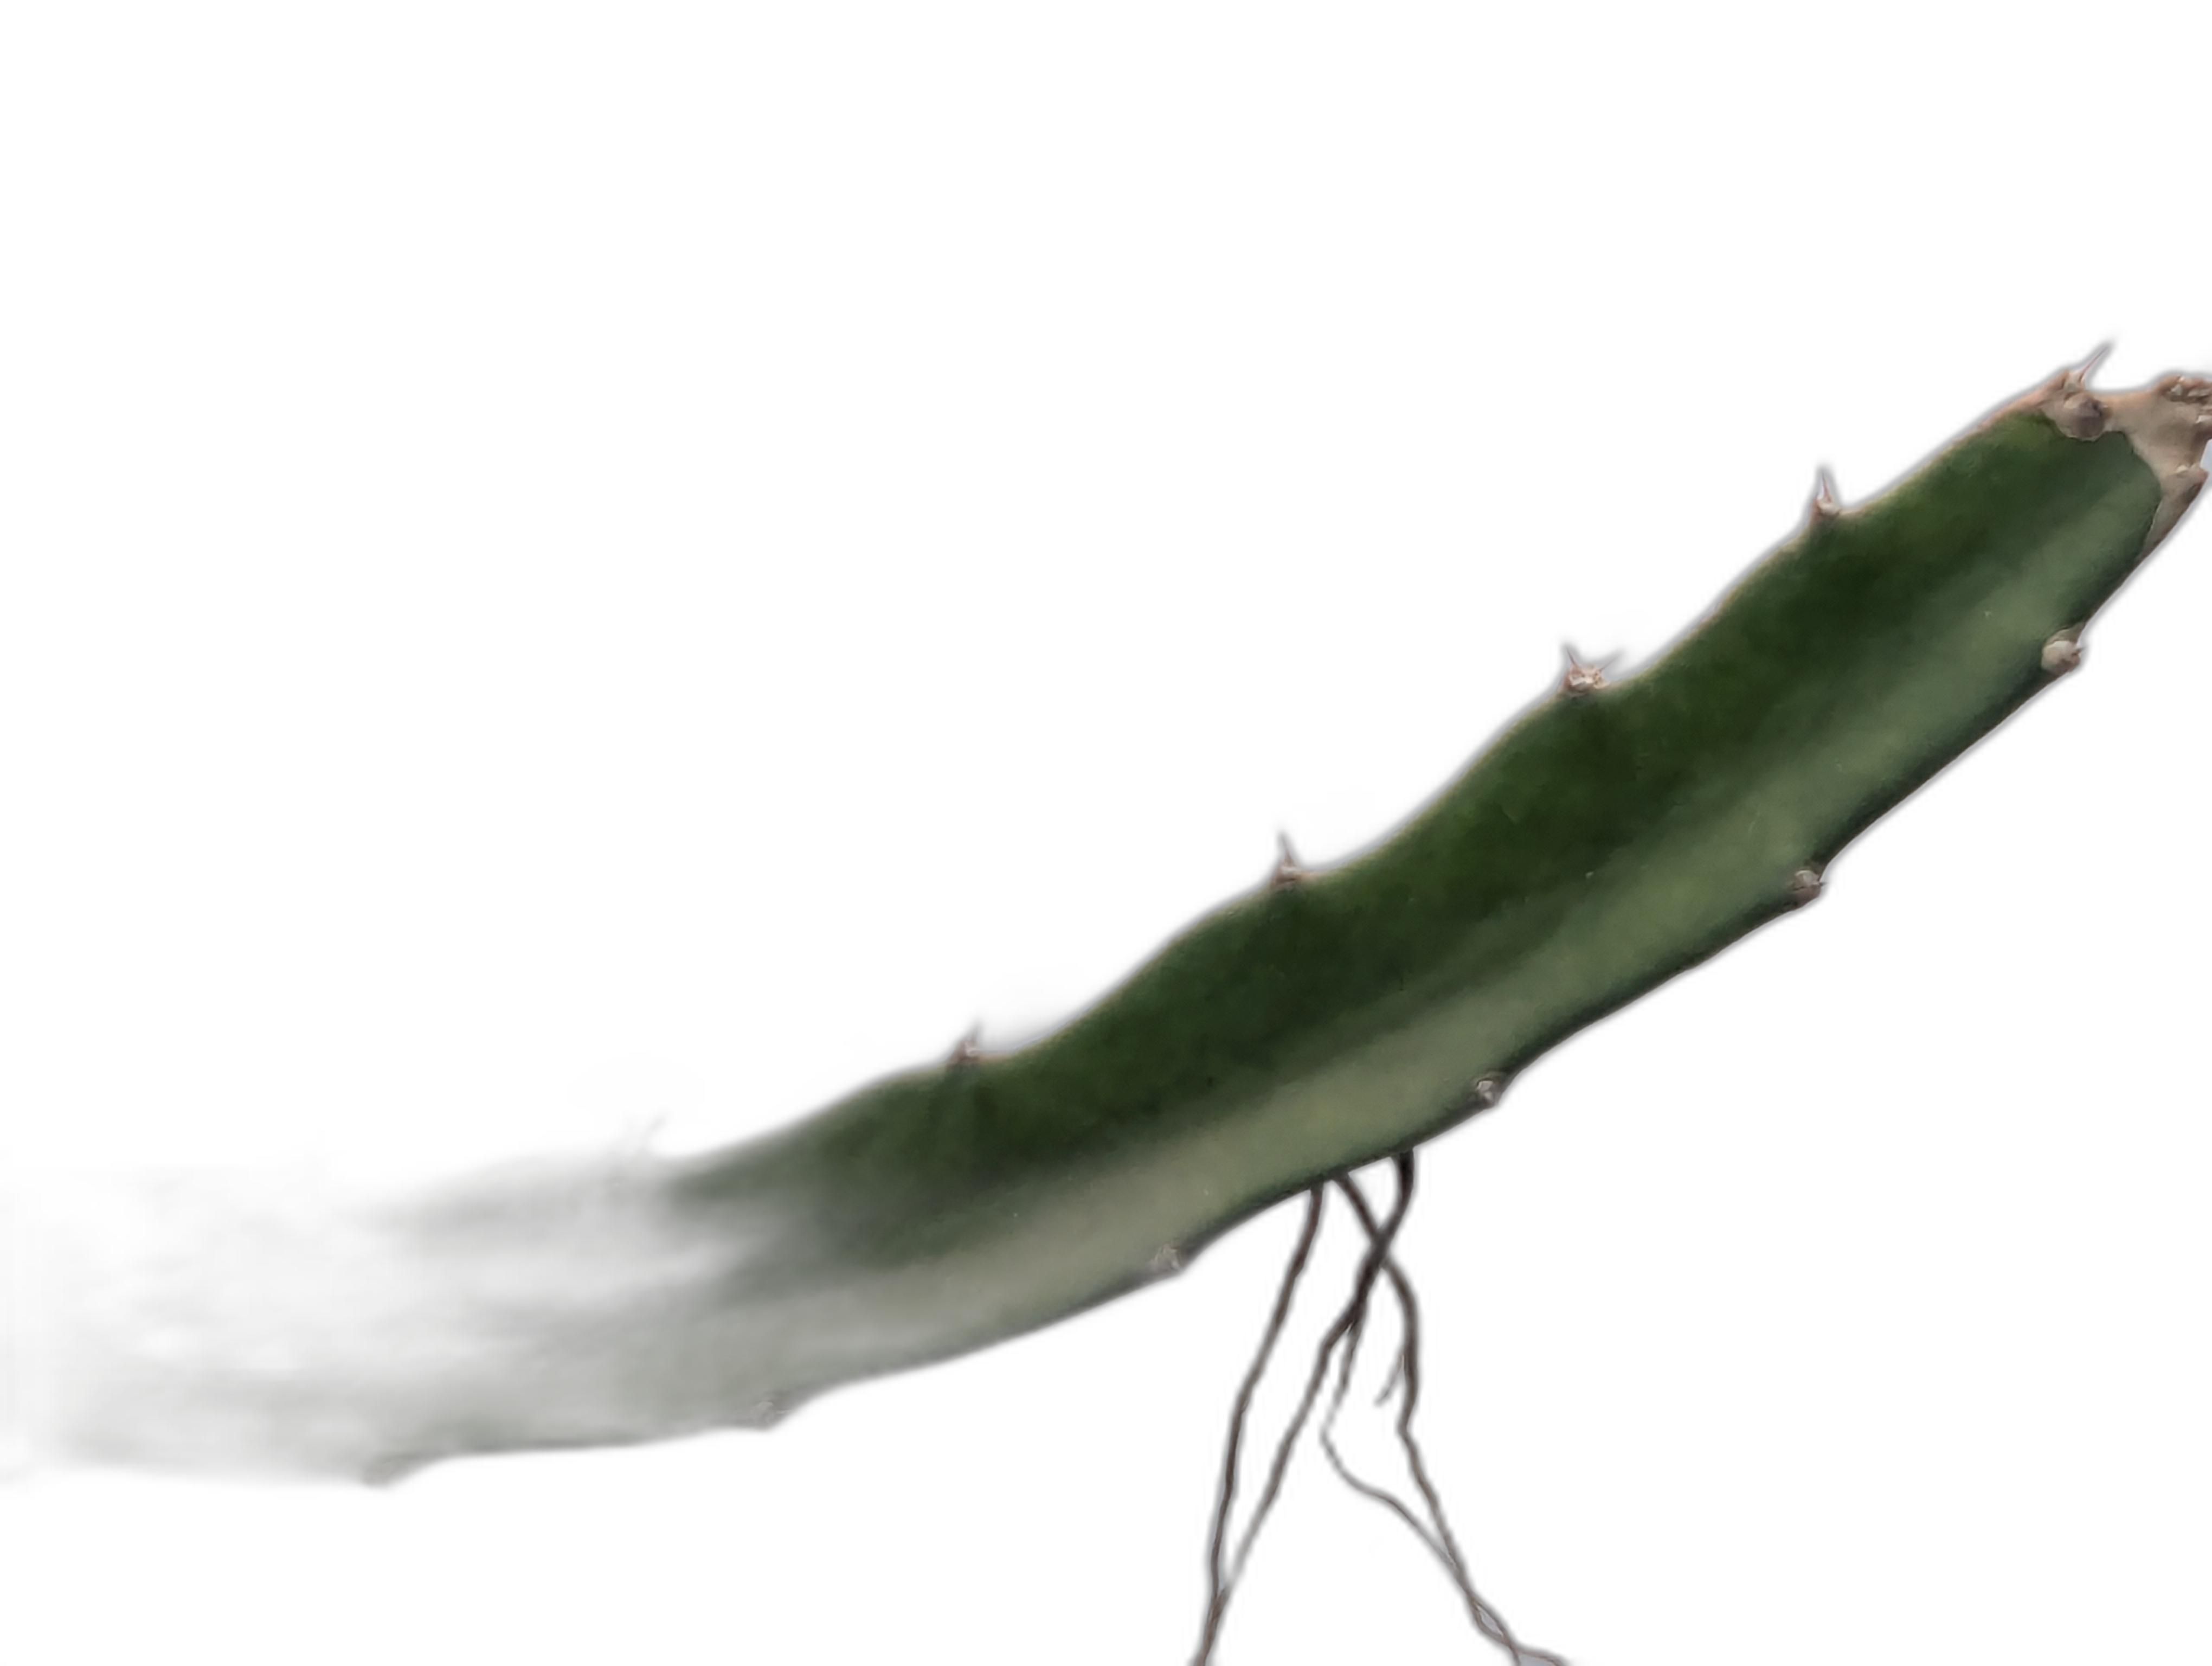
Label: Good leaf